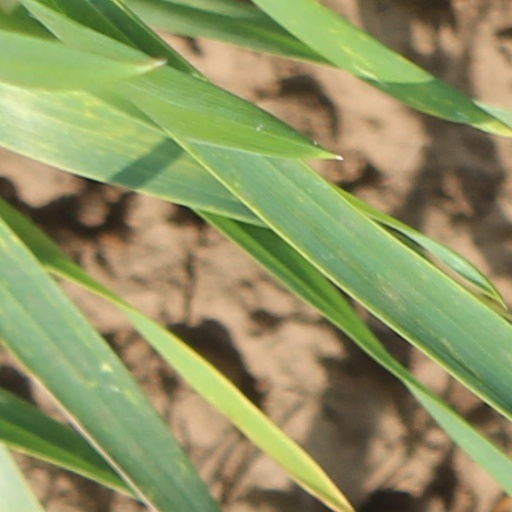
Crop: wheat